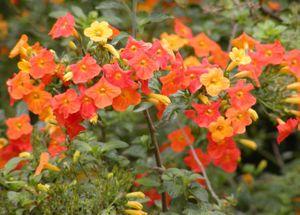
Streptosolen jamesonii est une espèce de plantes de la famille des Solanaceae. C'est la seule espèce actuellement connue du genre botanique Streptosolen.
Streptosolen est un genre de plantes de la famille des Solanaceae.
La flore en Colombie se caractérise par une biodiversité importante, avec le taux le plus élevé d'espèces par unité de surface à travers le monde. Plus de 130 000 espèces ont été signalées sur le territoire colombien.